Competitive swimwear

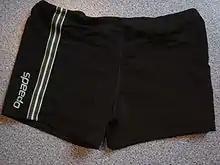
Square cut swimsuit

A jammer, also called a swim jammer, is a style of swimsuit worn by male swimmers, used mainly in competition to obtain speed advantages. They are generally made of nylon and lycra/spandex material, but may be made of polyester, and have a form fitting design to reduce water resistance. The materials usually dry fairly quickly. They provide moderate coverage from the mid-waist to the area above the knee, somewhat resembling cycling shorts or compression shorts worn by many athletes. They provide greater leg coverage than swim briefs and square leg suits, although they also have slightly more water resistance.